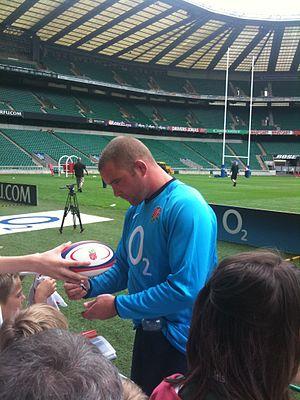
Philip John Vickery, dit Phil Vickery, membre de l'Ordre de l'Empire britannique, né le 14 mars 1976 à Barnstaple, est un ancien joueur de rugby à XV international anglais. Il évoluait au poste de pilier droit tant en sélection nationale qu'au sein de l'effectif des London Wasps.